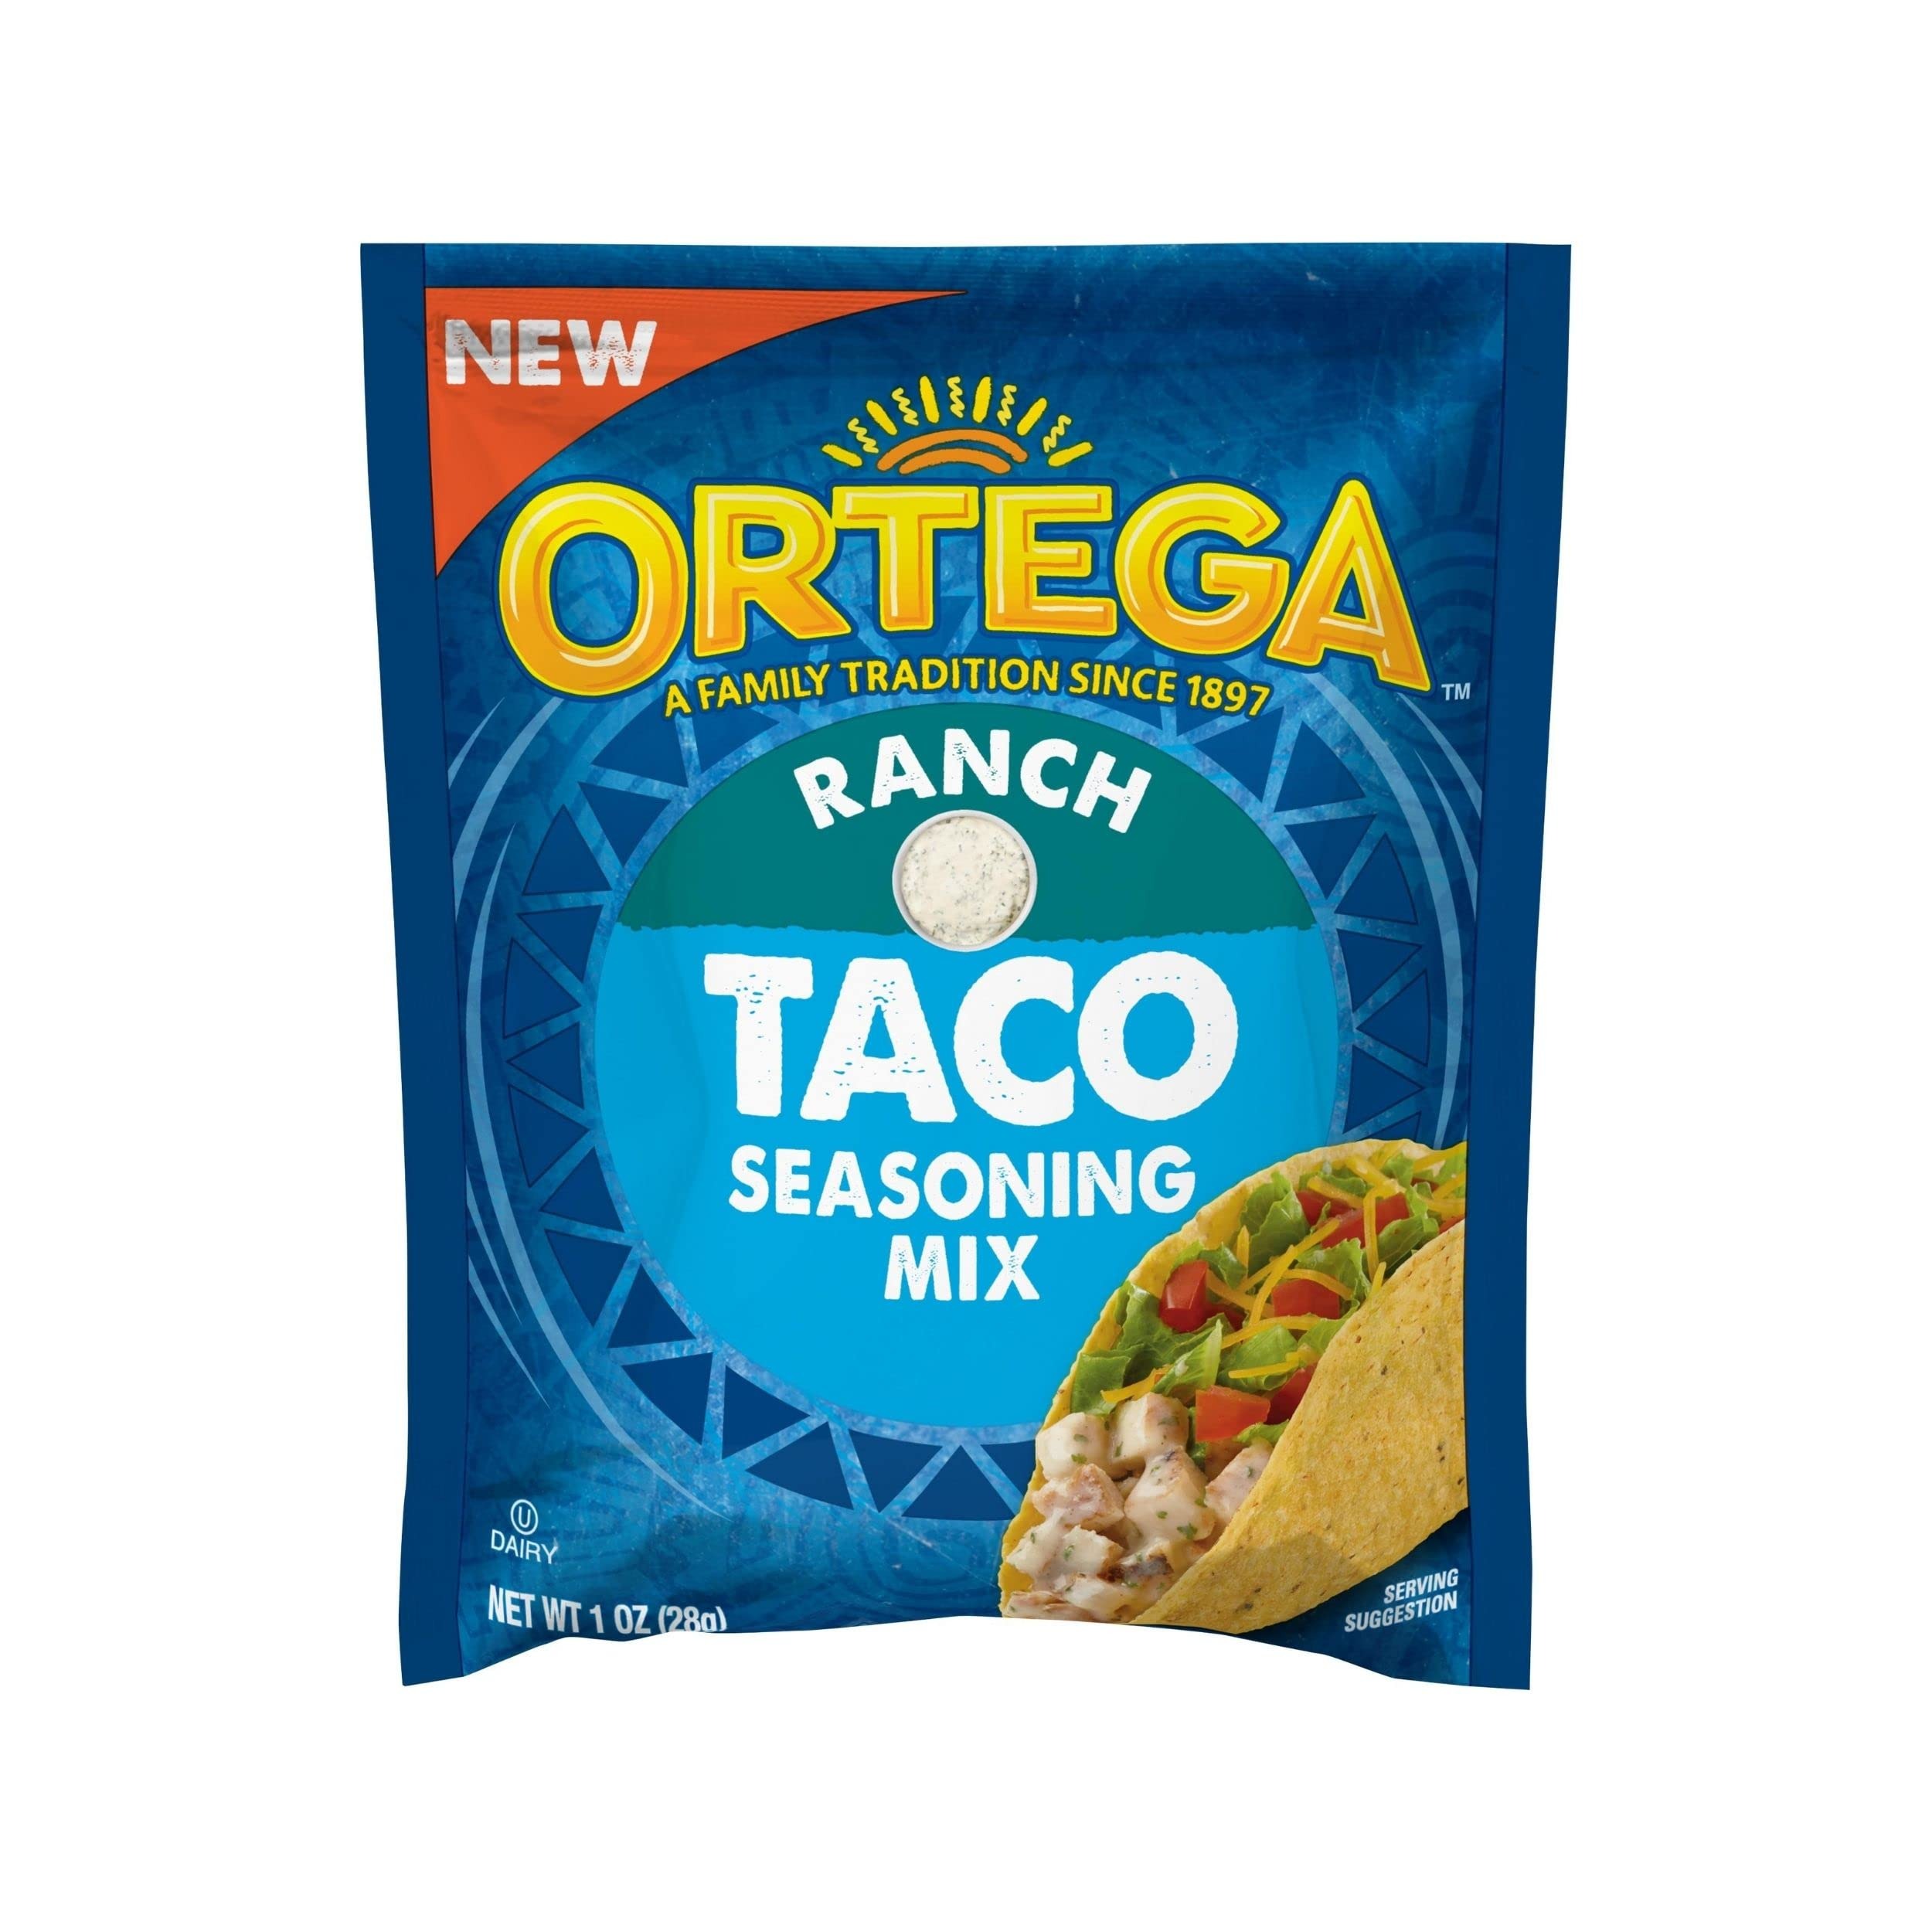
Item Name: Ortega Seasoning Mix, Ranch Taco Seasoning, 1 Ounce (Pack of 12)
Bullet Point 1: Ortega Taco Seasoning Mix is made with a unique spice blend for authentic Mexican food and delicious ranch flavor
Bullet Point 2: Delicious taco spice mix with ranch seasoning is perfect for adding extra flavor to any meal
Bullet Point 3: Use this Mexican seasoning with soft or hard taco shells and your favorite toppings
Bullet Point 4: A kosher dairy taco seasoning mix made with the highest quality ingredients
Bullet Point 5: Twelve 1 oz packets of Ortega Ranch Taco Seasoning Mix
Value: 12.0
Unit: Ounce

Price: 1.25